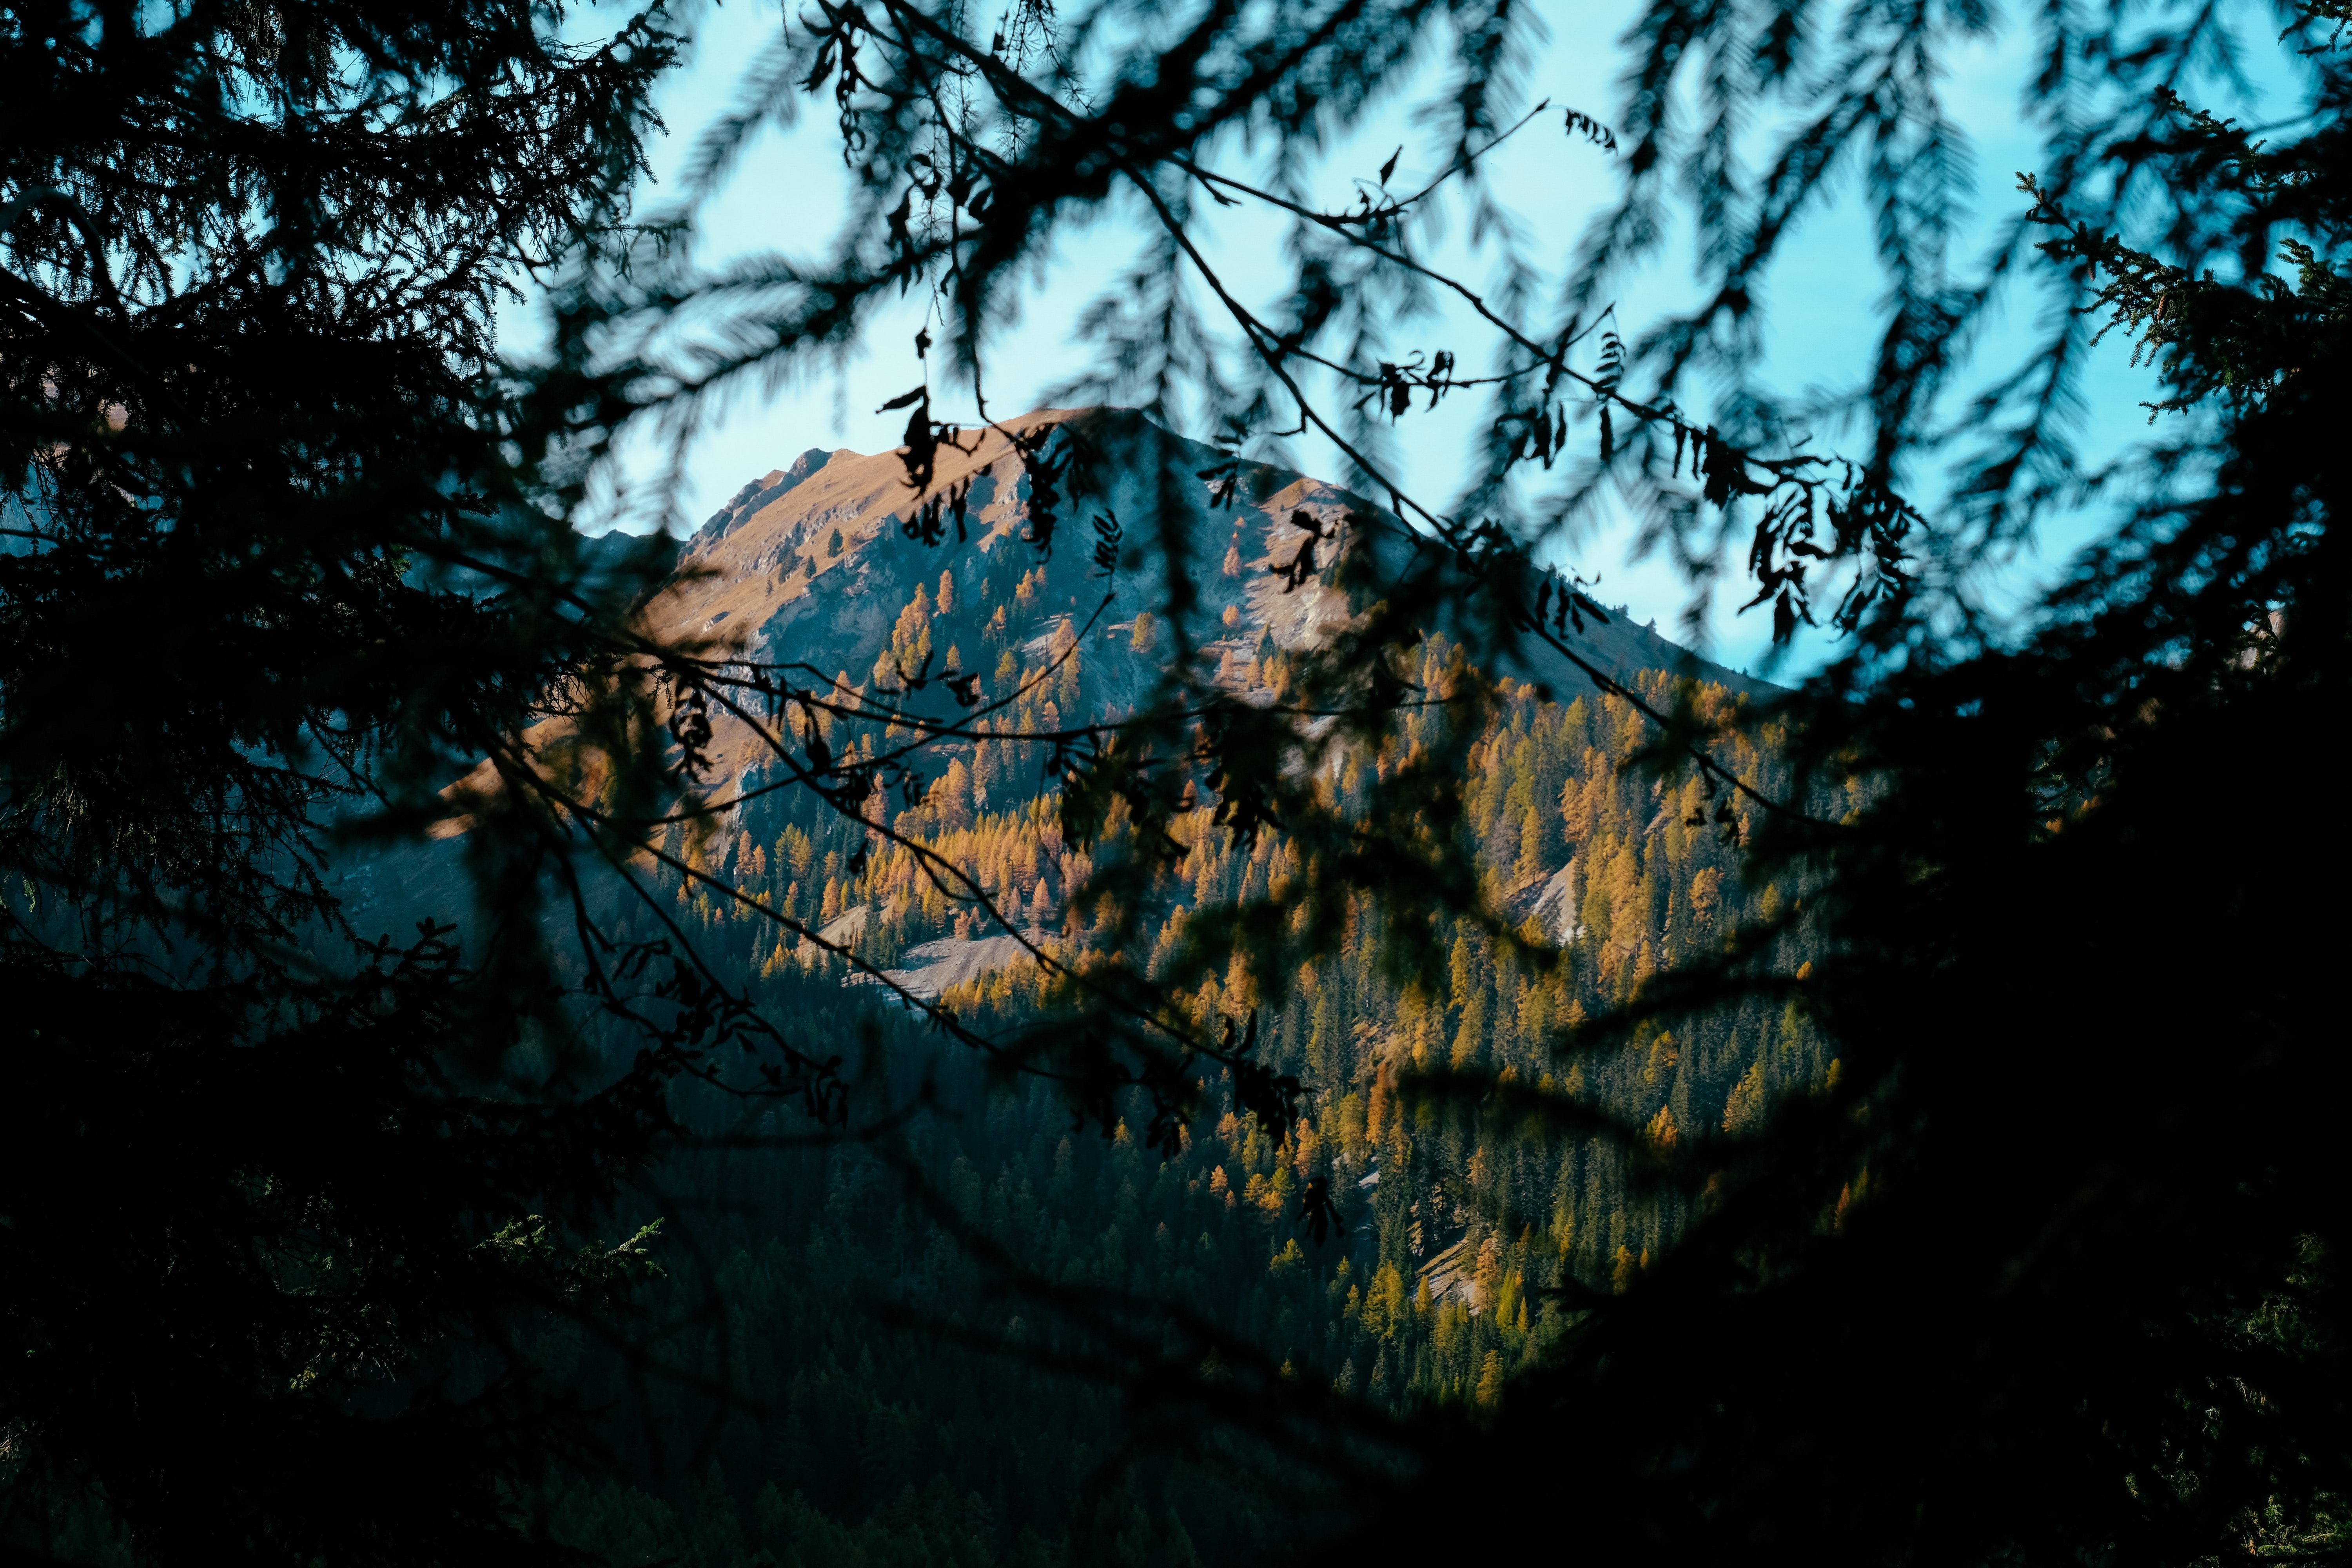
nature, tree, woody plant, sky, leaf, branch, plant, forest, darkness, rock, sunlight, water, grass, landscape, computer wallpaper, woodland